Haacht railway station

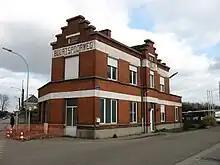
Old tram station building

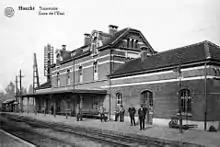
Old station in 1900

These bus services depart from the bus stops outside the station. They are operated by De Lijn.